Clare Bowditch

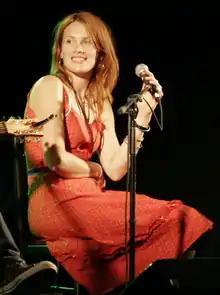
Bowditch at the Great Escape music festival in 2006

At the 2020 ABIA (Australian Book Industry Awards) she won ‘Best New Australian Author’ for her best-selling 2019 memoir "Your Own Kind of Girl".